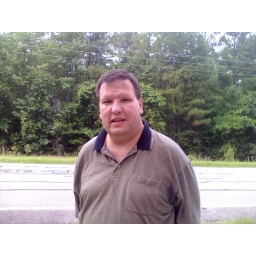
Greg offered to take me to Transformers, but cars are against the rules :-(, gave me water though.. Thank you Greg--Jaybowalkin.com